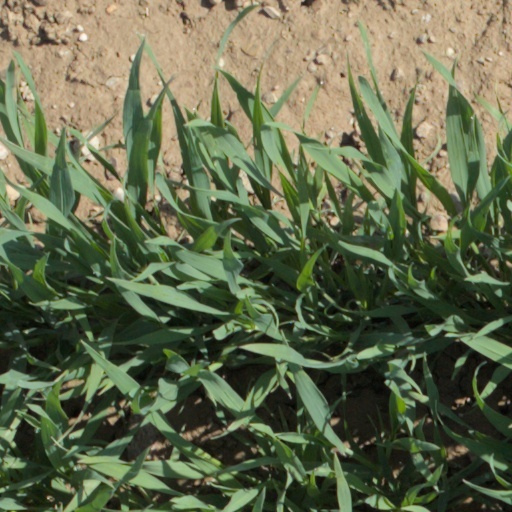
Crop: wheat